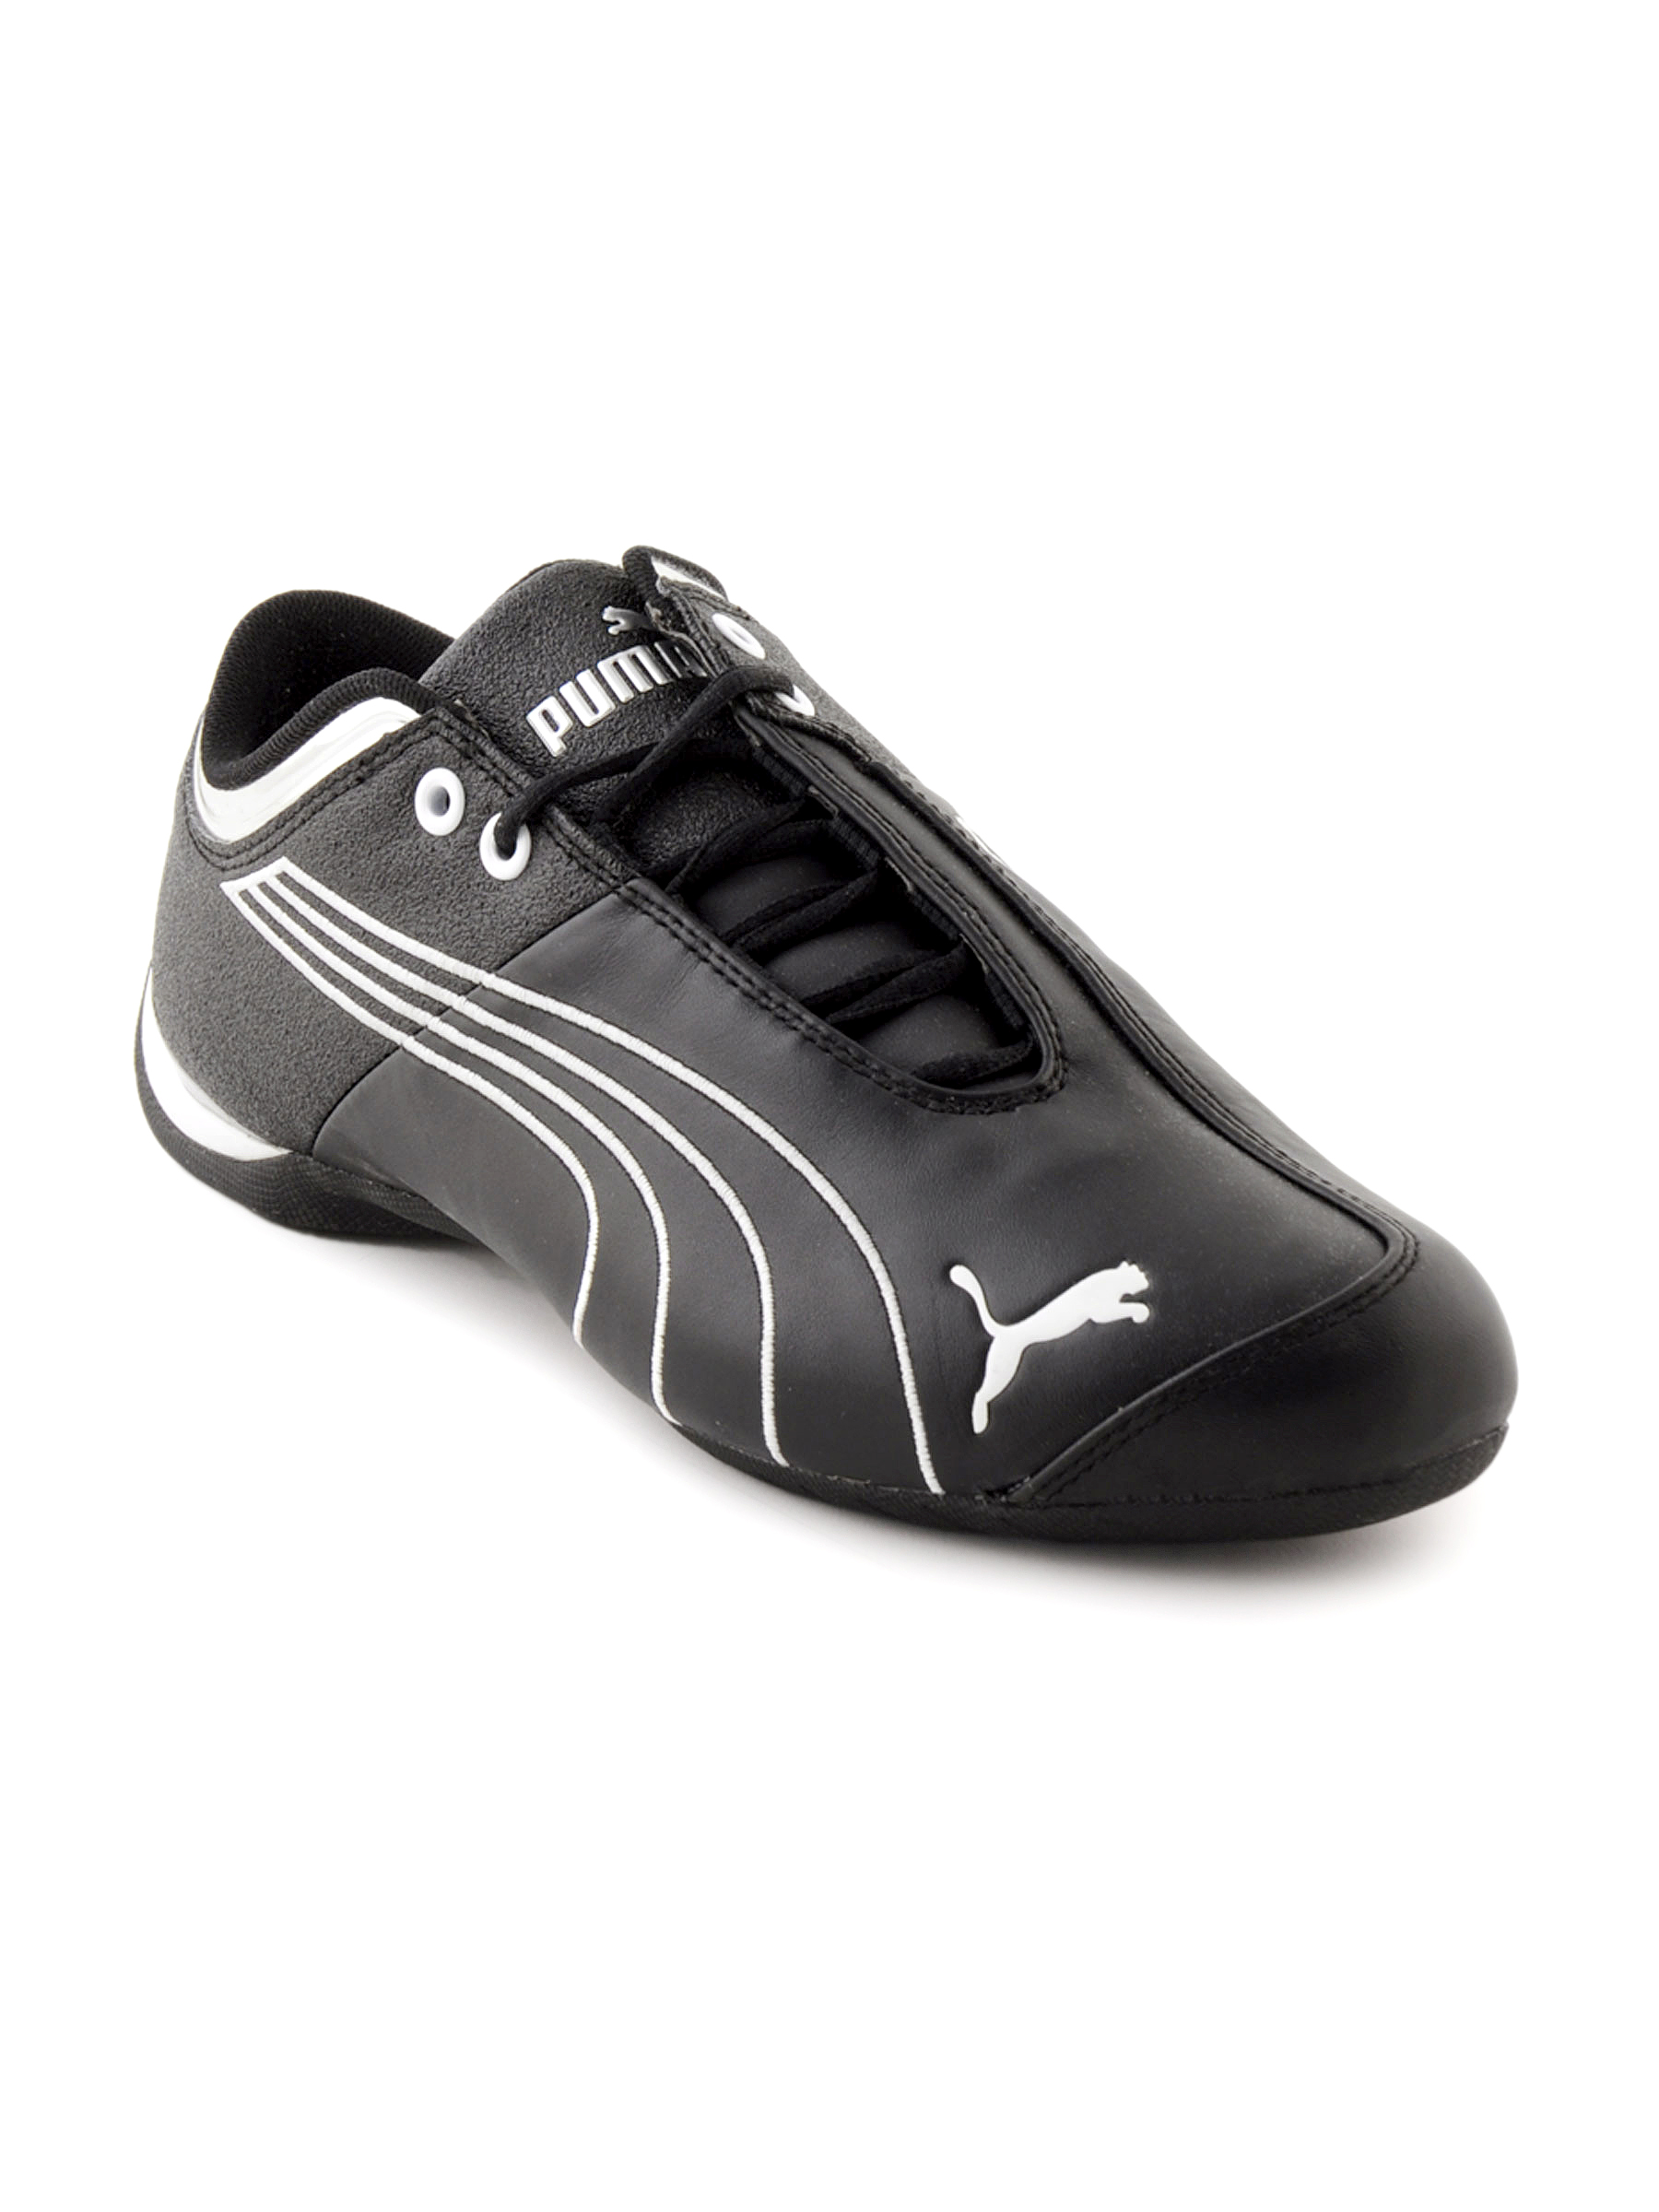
Puma Men Future Cat M1 Black Casual Shoes
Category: Footwear / Shoes / Casual Shoes
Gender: Men
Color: Black
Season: Fall 2011
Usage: Casual